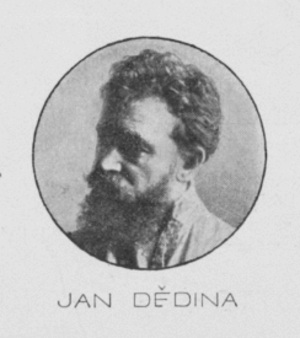
Jan Dědina, né le 1ᵉʳ septembre 1870 à Straky et mort le 14 janvier 1955 à Tatobity, est un artiste peintre et illustrateur tchèque.